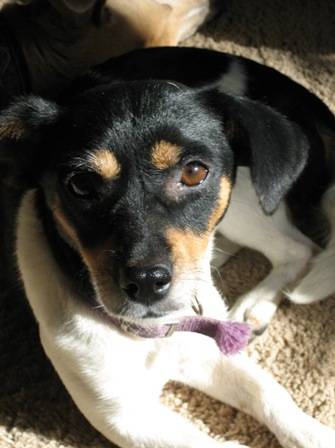
Label: dogs